Nebelwerfer

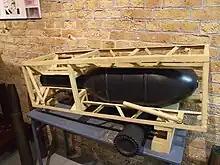
"Schweres Wurfgerät" 41, Mémorial du Souvenir, Dunkirk

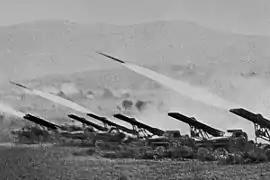
A battery of "Katyusha" launchers fires at German forces during the Battle of Stalingrad, 6 October 1942

The 28/32 cm "Nebelwerfer" 41 rockets were introduced in 1941, before Operation Barbarossa. They used the same motor, but carried different warheads. The rocket had a HE warhead, while the rockets were incendiary. The maximum range for either rocket was only , a severe tactical drawback. Both could be fired from their wooden packing cases or a special wooden ("schweres Wurfgerät" 40 – heavy missile device) or tubular metal ("schweres Wurfgerät" 41 (sW.G. 41)) frame. Later, a towed launcher was developed that could take six rockets. Both rockets used the same launchers, but special liner rails had to be used for the rockets. A vehicular launch frame, the "schwere" "Wurfrahmen" 40 (sWu.R. 40), was also designed to improve the mobility of the heavy rockets. These were normally mounted on the sides of Sd.Kfz. 251 half-tracks, but they were also adapted for several different captured French tracked vehicles. The sWuR 40 was nicknamed the "Stuka-zu-Fuß" ("Stuka on Foot"). Over six hundred thousand rockets and 700 launchers, excluding the sW.G. and sWu.R. firing frames, were made during the war. In total, 345 launchers were built from 1941.